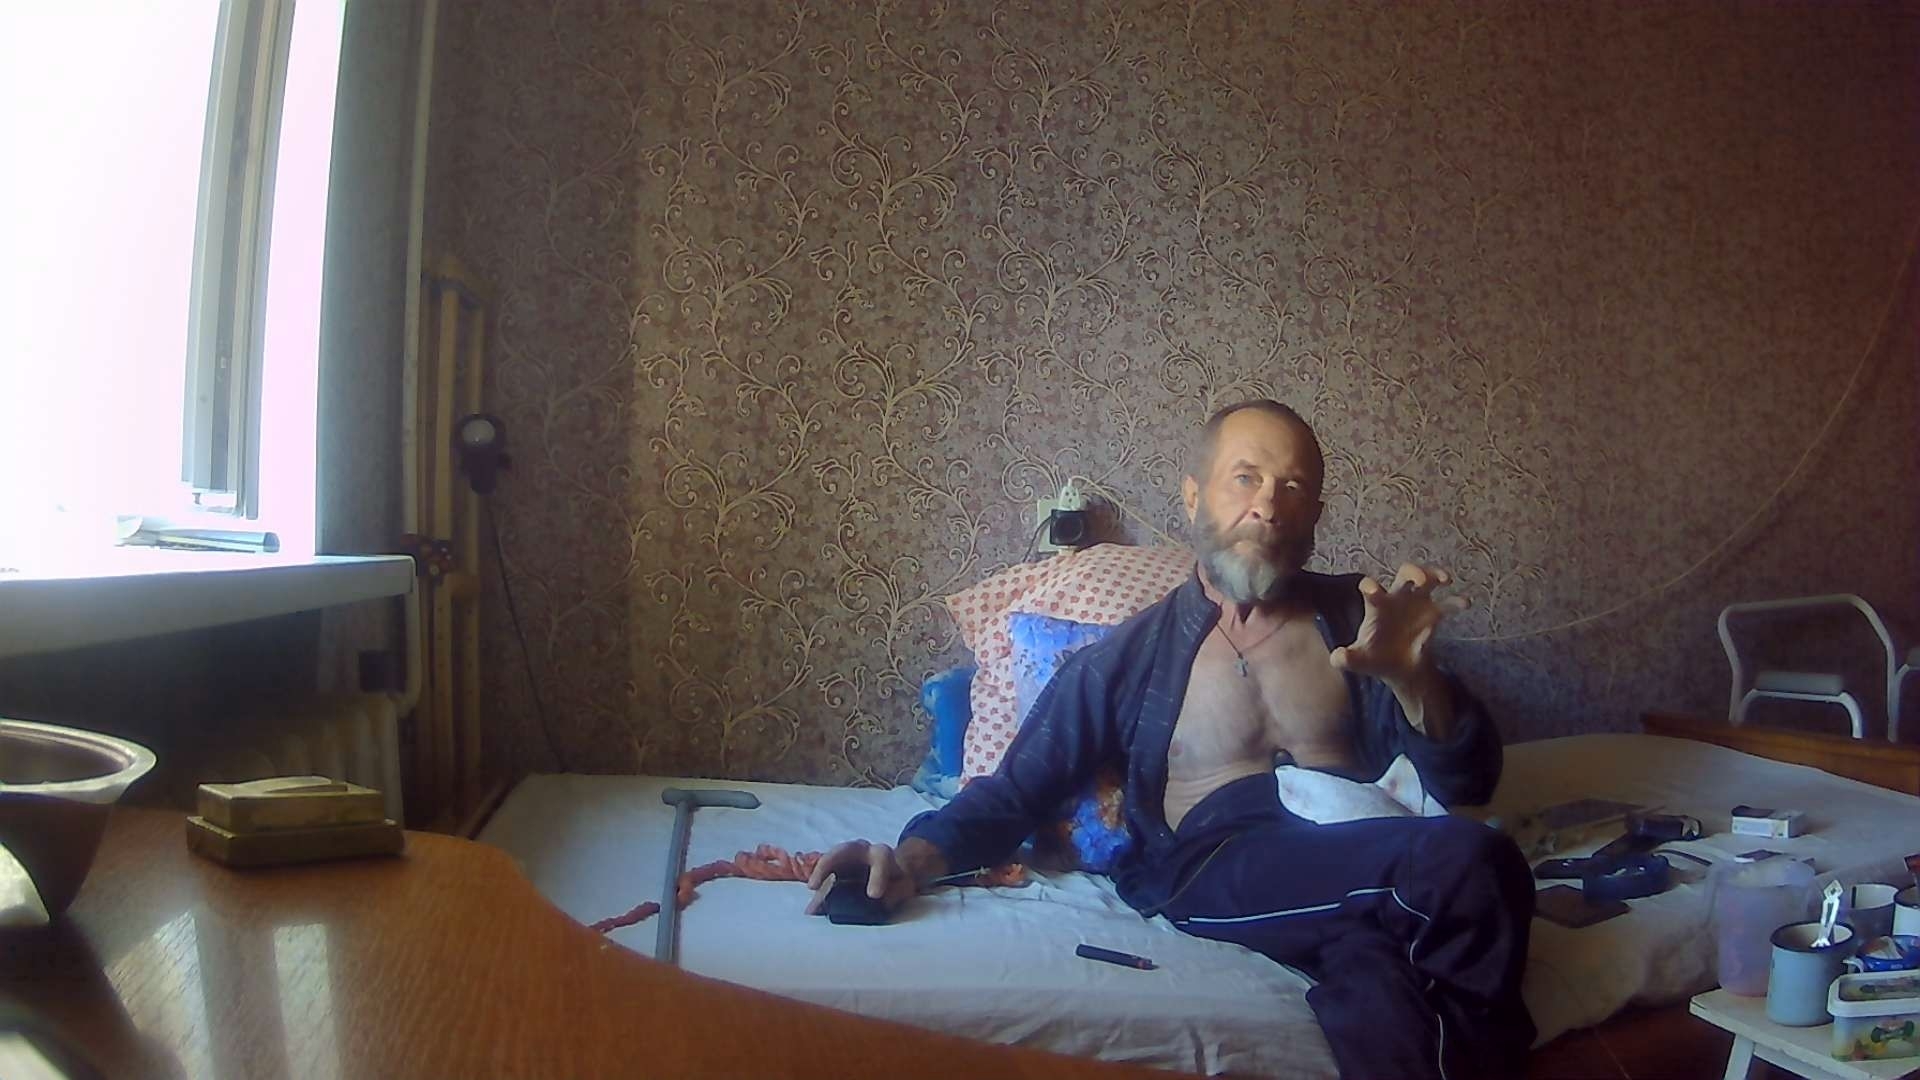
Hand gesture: grabbing